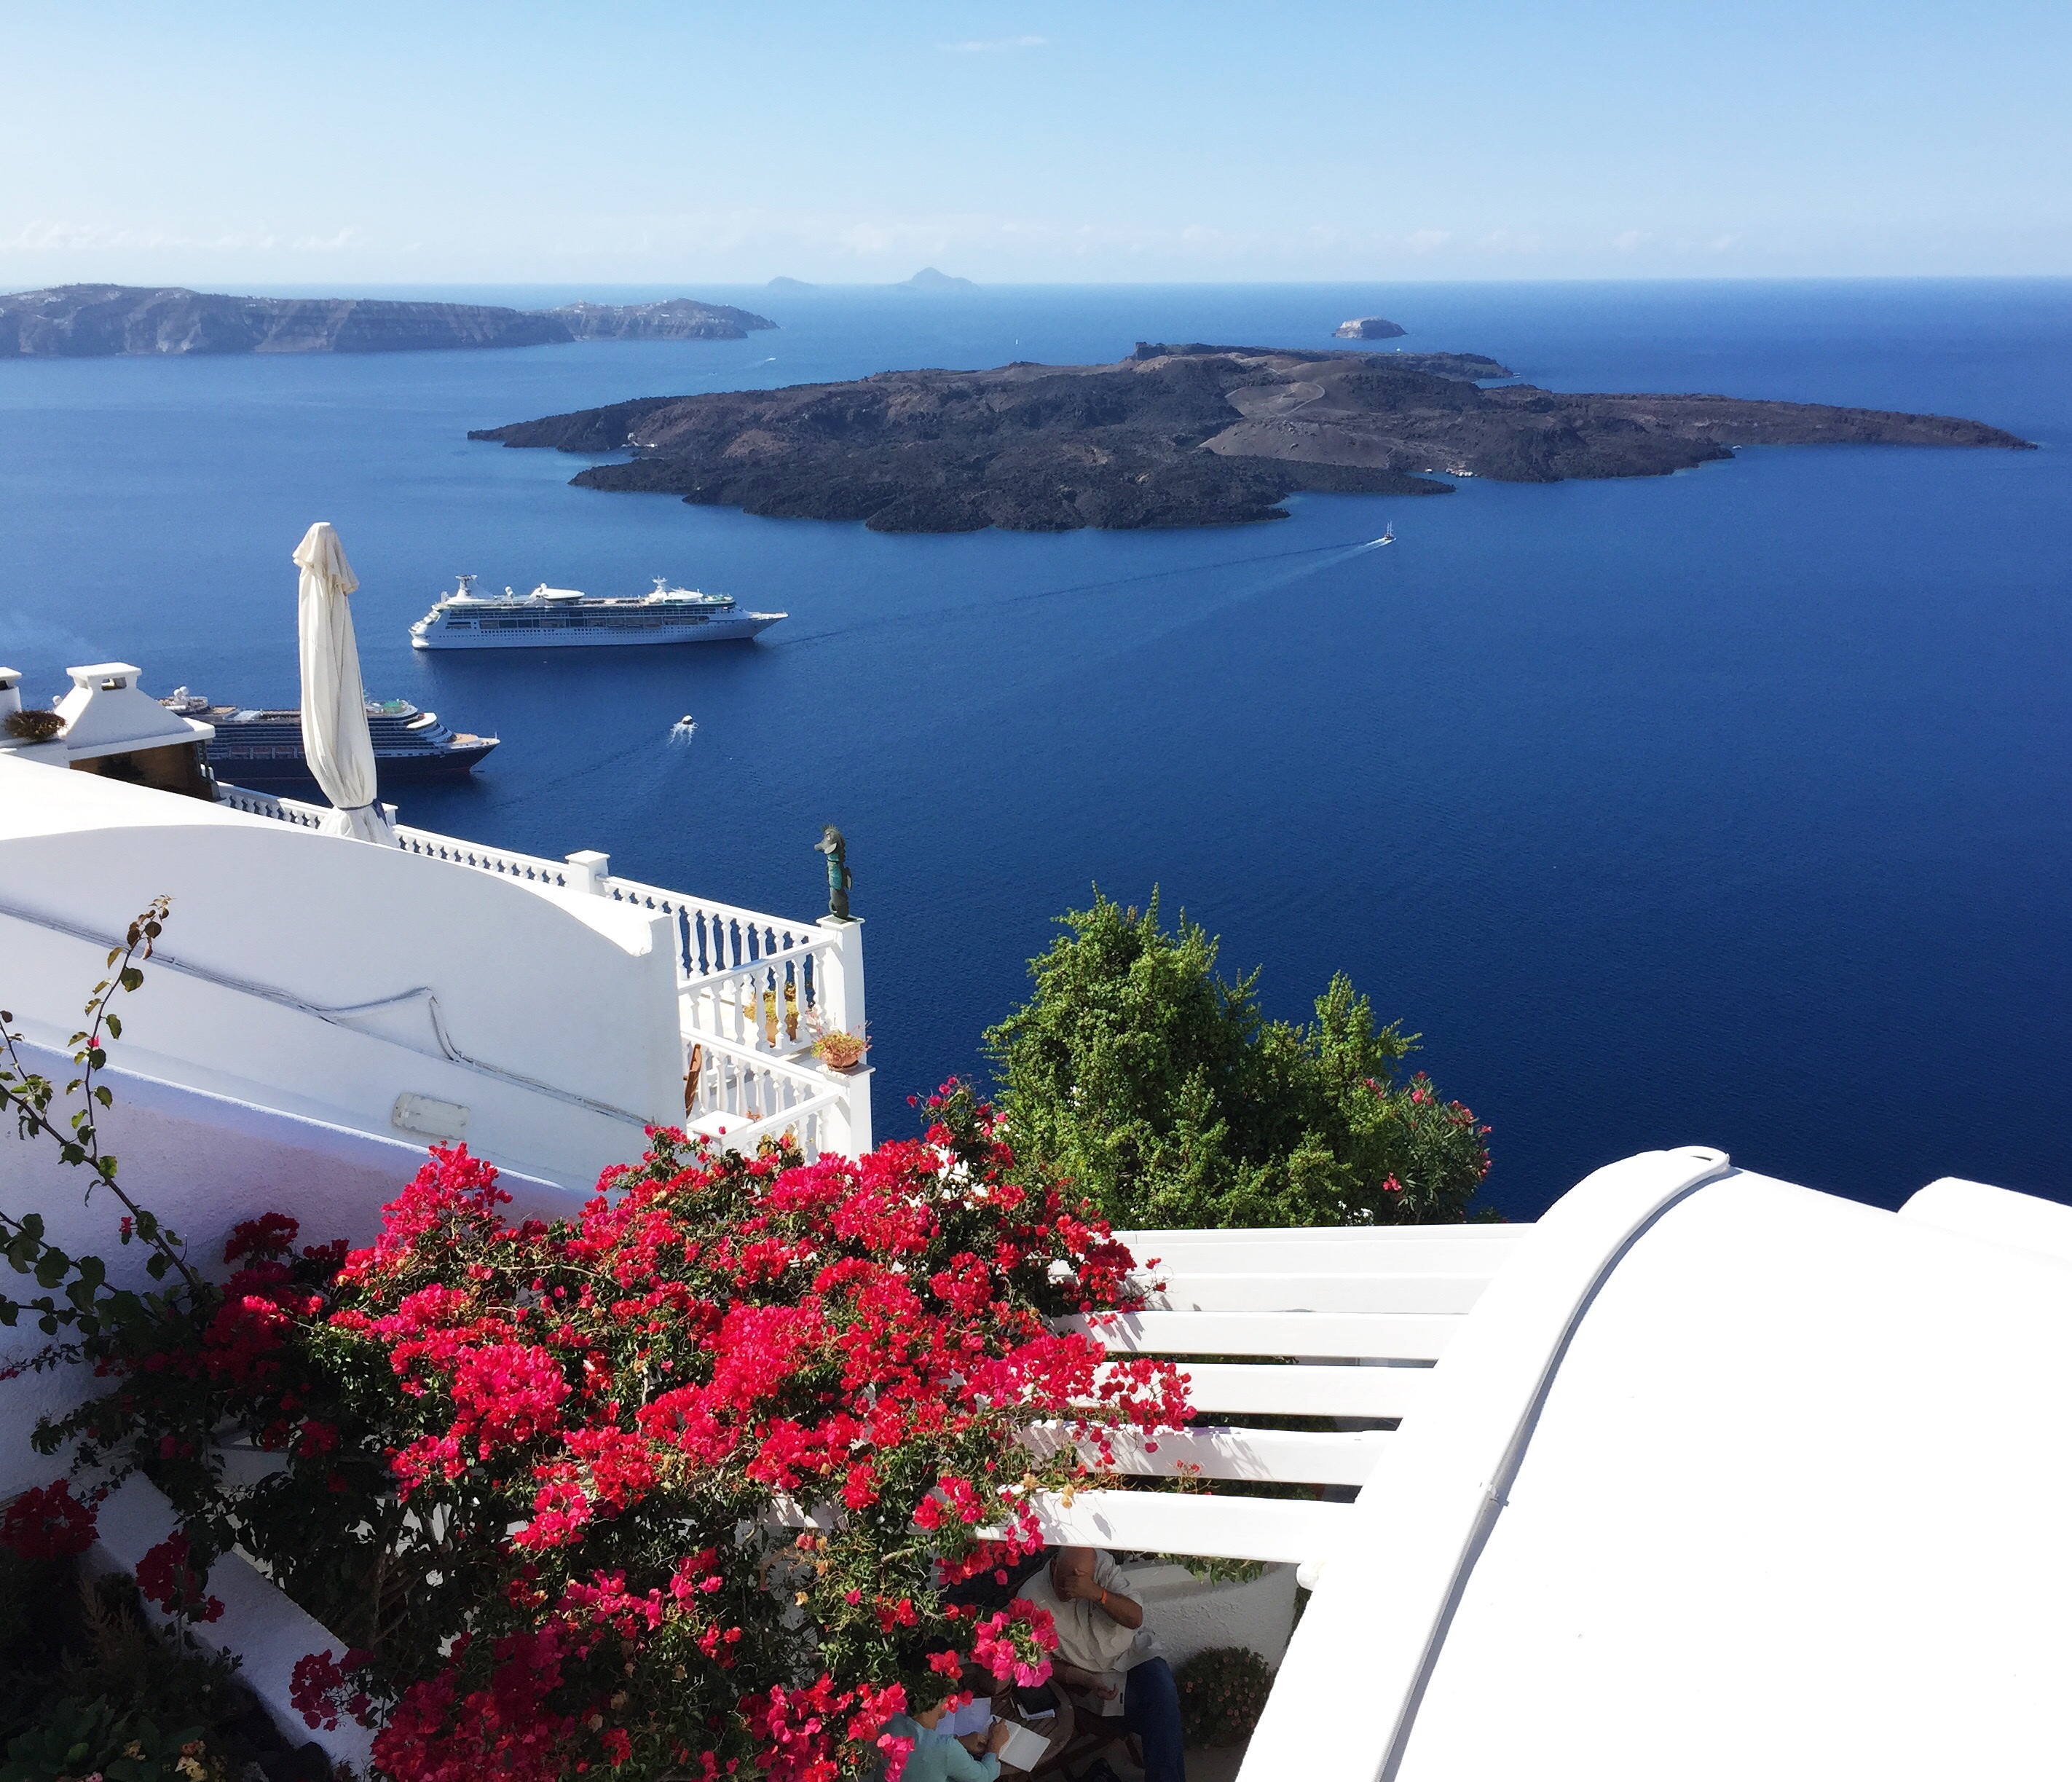
sea, coast, vacation, cove, tower, bay, fjord, resort, cape